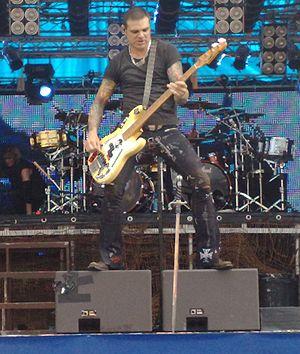
Chuck Garric est un musicien américain, qui a occupé le poste de bassiste de plusieurs groupes célèbres : Turd, The Druts, L.A. Guns, Dio ou encore le groupe d'Eric Singer, Eric Singer's Project. Il devient membre d'Alice Cooper en 2002 et enregistre quatre albums studios entre 2003 et 2011.